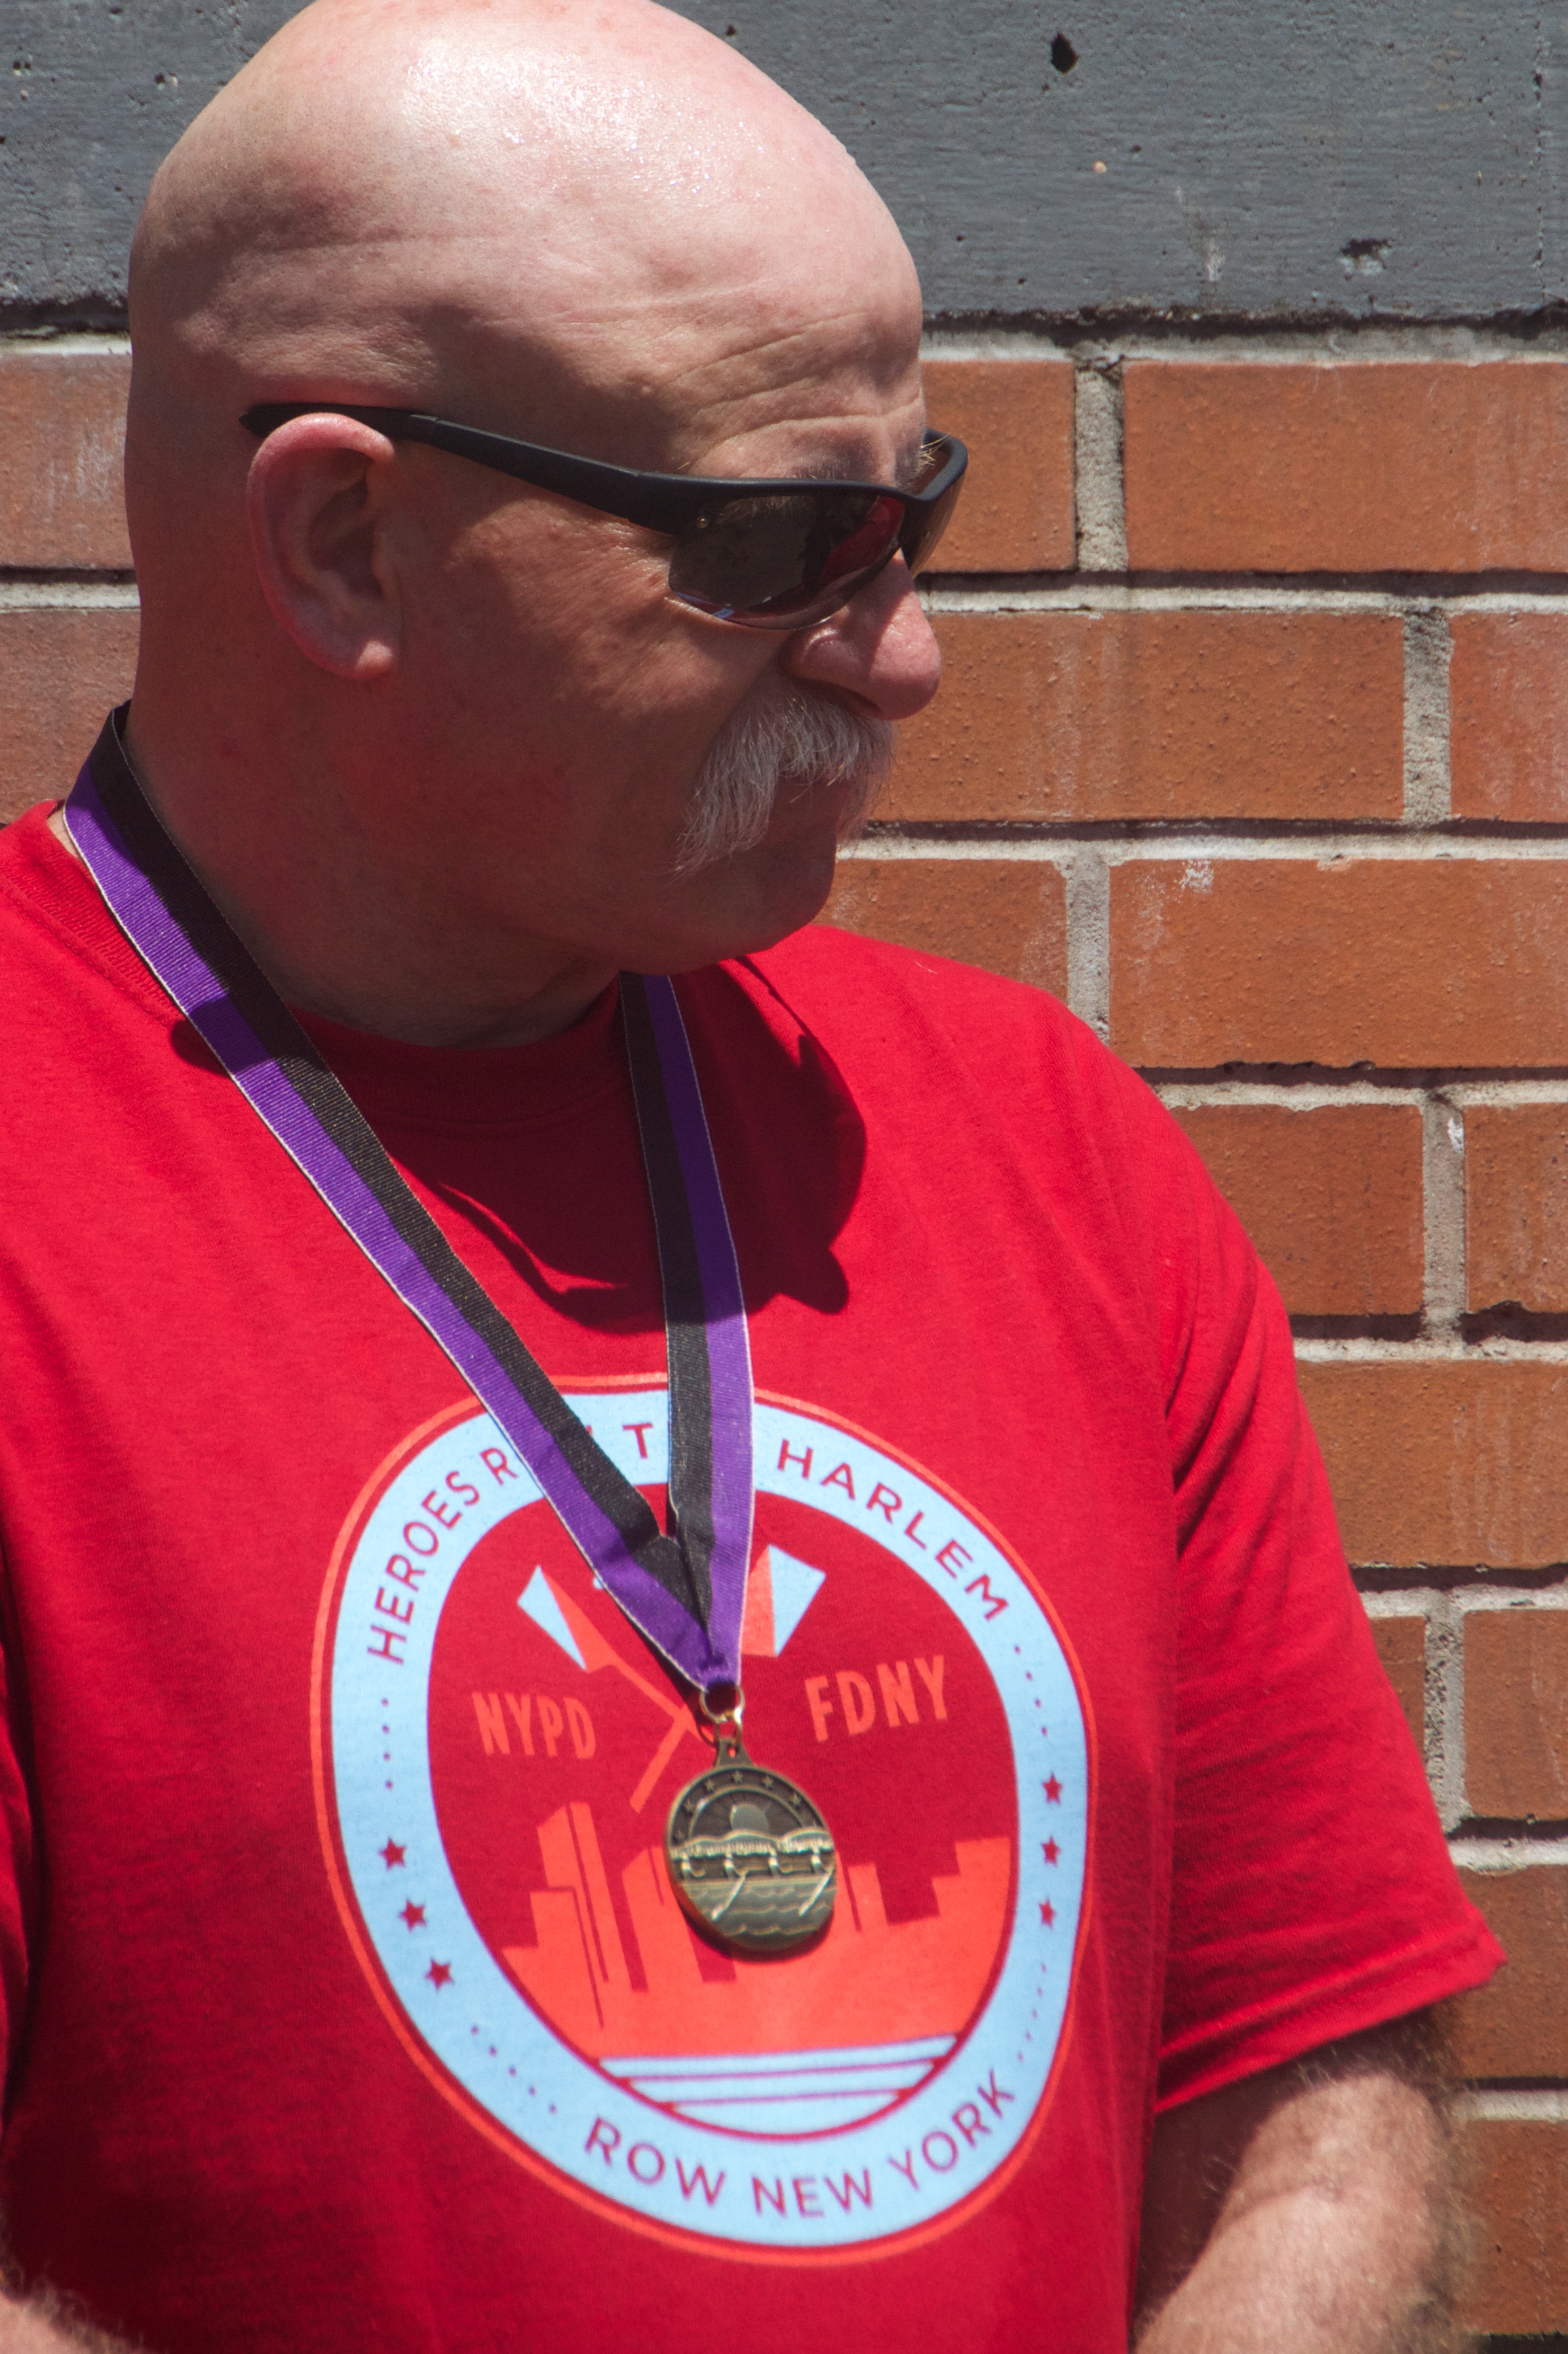
person, red, color, rownewyork